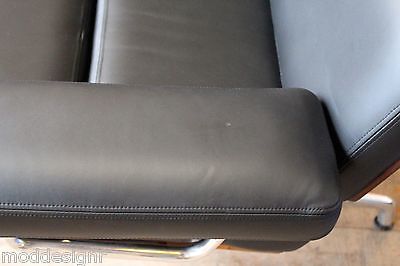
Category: sofa